Greater Sudbury

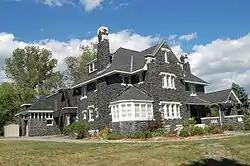
The Art Gallery of Sudbury was founded in 1967, and is one of two art galleries located in the city.

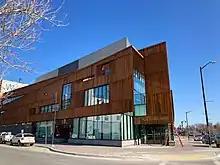
The Place des Arts is currently home to seven of the city's francophone cultural organizations.

After a brief period as a lumber camp, Sudbury's economy was dominated by the mining industry for much of the 20th century. By the 1970s, Inco employed a quarter of the local workforce. However, in 2006, Inco and Falconbridge were taken over by foreign multinational corporations: Inco was acquired by the Brazilian company Vale, and Falconbridge was purchased by the Swiss company Xstrata which was in turn purchased by Anglo–Swiss Glencore forming Glencore Xstrata. Several other mining companies, including First Nickel and KGHM, also have mining operations in the Sudbury area.